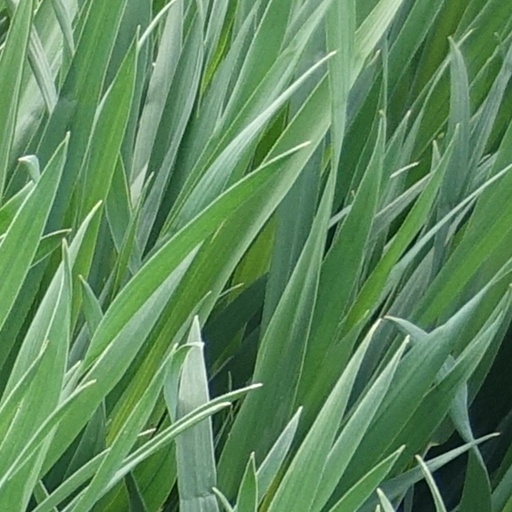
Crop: wheat